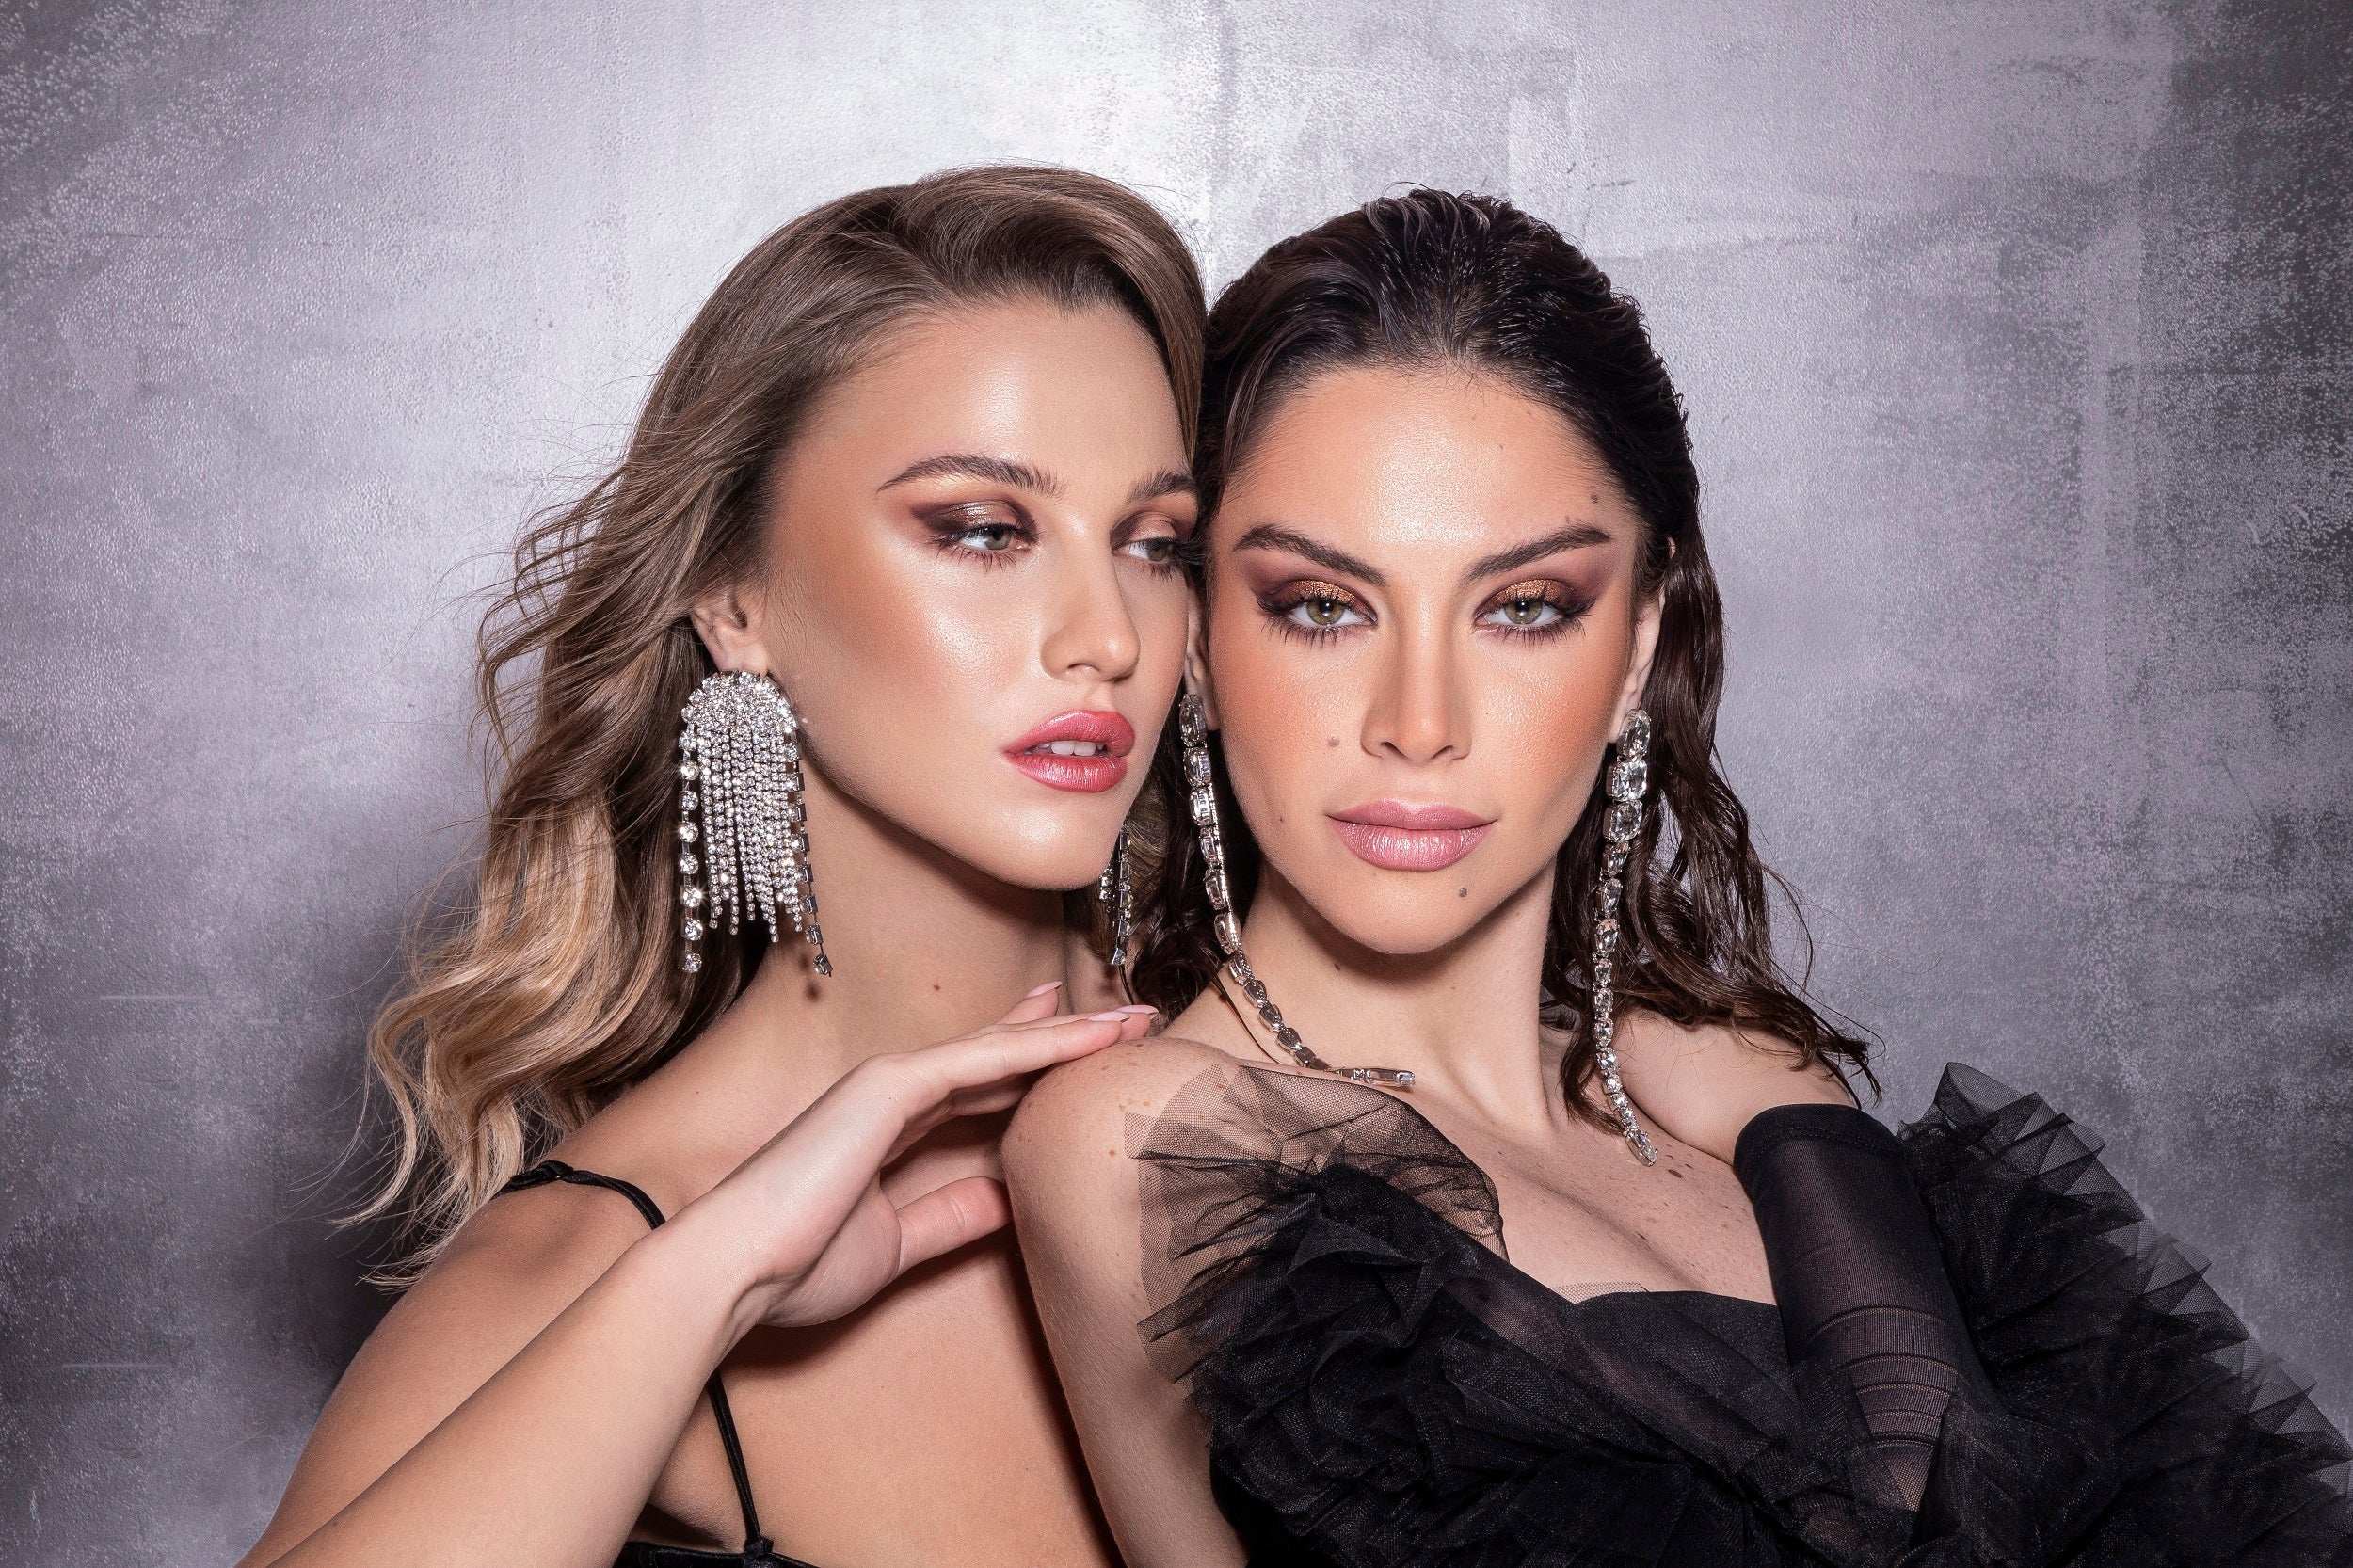
beauty, skin, lip, eyebrow, eyelash, lipstick, flash photography, dress, makeover, happy, iris, gesture, eye liner, black hair, cool, eye shadow, fashion design, fun, long hair, jewellery, fashion model, formal wear, thigh, brown hair, event, blond, necklace, cg artwork, earrings, fashion accessory, eyelash extensions, art model, cocktail dress, portrait photography, darkness, illustration, portrait, photo shoot, model, fur, hair coloring, love, abdomen